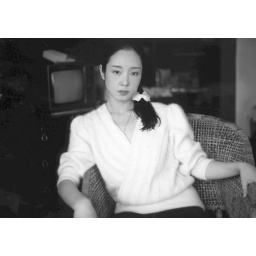
ygl, b&w, at time of female grasslands, hair in pony tail, white wool blouse, dont-mess-with-me expression